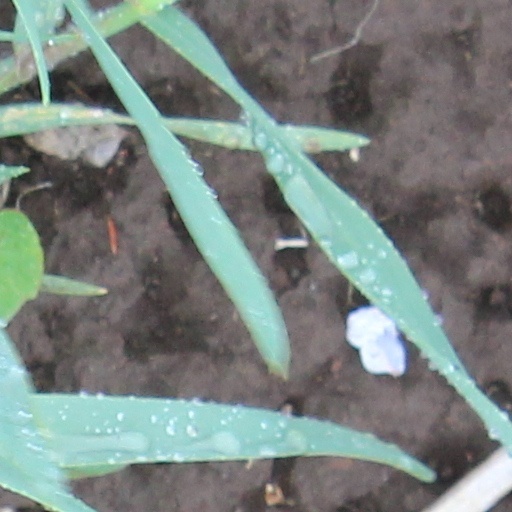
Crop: wheat